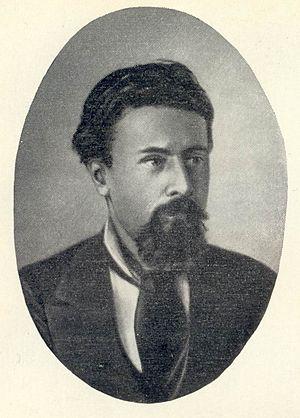
Nikolaï Ivanovitch Kibaltchitch est un scientifique et militant révolutionnaire russe d'origine ukrainienne, membre du mouvement Narodnaïa Volia. Il participe à l'assassinat du tsar Alexandre II de Russie. Il était l'oncle de Victor Serge.
Cette page présente la chronologie des événements qui se sont produits avant l'année 1957 dans le domaine de l'astronautique, que ce soit dans le domaine technique que celui des idées, croyances et théories.
Pervomartovtsi, est le nom attribué au groupe de conjurés révolutionnaires du mouvement Narodnaïa Volia qui assassinèrent le 1ᵉʳ mars 1881 l'empereur Alexandre II de Russie.